Wu Zetian

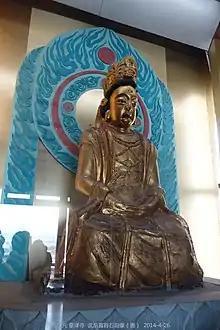
Buddhist statue of Wu Zetian from the 8th century, based on her likeness. Huangze Temple, Sichuan

Shortly after Wu took the throne in her newly established dynasty, she elevated the status of Buddhism above that of Taoism. She officially sanctioned Buddhism by building temples named Dayun Temple in each prefecture belonging to the capital regions of the two capitals, Luoyang and Chang'an, and created nine senior monks as dukes. She enshrined seven generations of Wu ancestors at the imperial ancestral temple, while continuing to offer sacrifices to the Tang emperors Gaozu, Taizong, and Gaozong.